Tianma

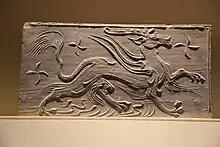
Liu Song dynasty brick-relief of a Tianma

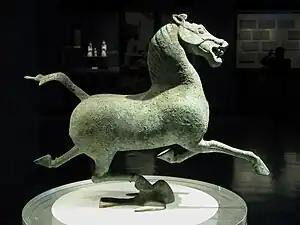
Flying Horse, East Han dynasty.Bronze. Gansu Provincial Museum.

Tianma ( "", "heavenly horse") was a winged (perhaps metaphorically) flying horse in Chinese folklore.